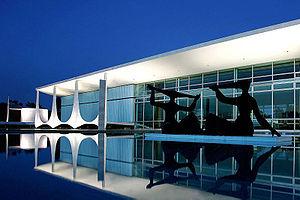
Oscar Ribeiro de Almeida de Niemeyer Soares est un architecte et un designer brésilien.